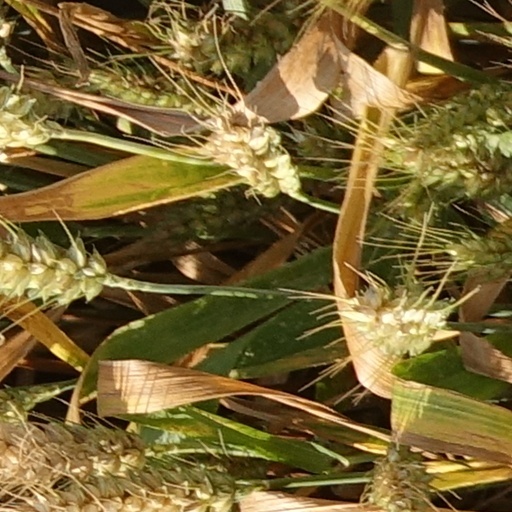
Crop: wheat